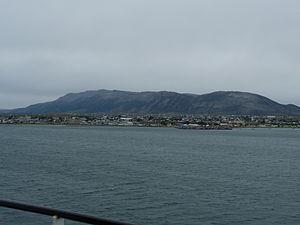
Vie de Puerto Natales, Chili, depuis le pont du traversier de NAVIMAG.
Le seno Última Esperanza ou fjord Última Esperanza est un fjord qui s'étend de l'embouchure du fjord Eberhard jusqu'au pieds du Monte Balmaceda, dans le bassin de Magallanes. Le navigateur Juan Ladrillero lui donna ce nom en 1557, car il pensait que c'était pour lui sa « dernière chance » d'atteindre le détroit de Magellan. Cependant, il allait trouver une voie sans issue et un glacier.